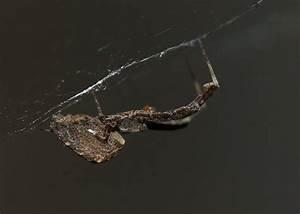
spider